Macquarie triple junction

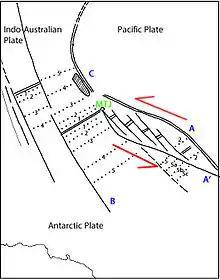
Figure 1: The present Macquarie triple junction portrays the three most common oceanic tectonic boundaries. The first is Emerald Fracture Zone, a leaky transform fault, which is the region between A and A'. The second is the Southeast Indian Ridge, located just west of the MTJ and is split by the Balleny Fault Zone, identified by the letter B. And lastly the Hjort Trench which is represented by C. The Macquarie microplate occupies an ill-defined southern region of the area labelled as the Indo-Australian plate which for the last 3 million years has been a separate Australian plate

The Macquarie triple junction is a geologically active tectonic boundary located at at which the historic Indo-Australian plate, Pacific plate, and Antarctic plate collide and interact. The term "triple junction" is given to particular tectonic boundaries at which three separate tectonic plates meet at a specific, singular location. The Macquarie triple junction is located on the seafloor of the southern region of the Pacific Ocean, just south of New Zealand. This tectonic boundary was named in respect to the nearby Macquarie Island, which is located southeast of New Zealand.